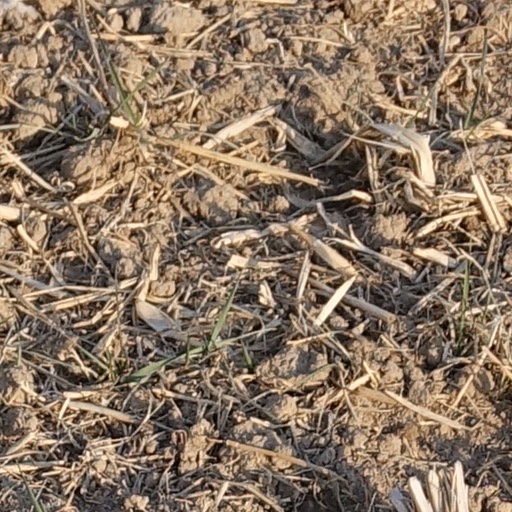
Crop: wheat